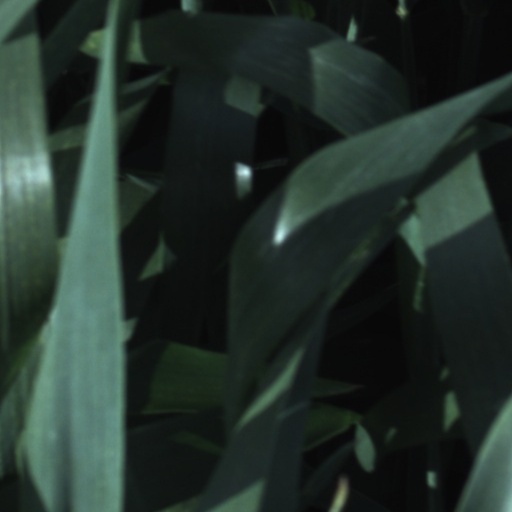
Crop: wheat